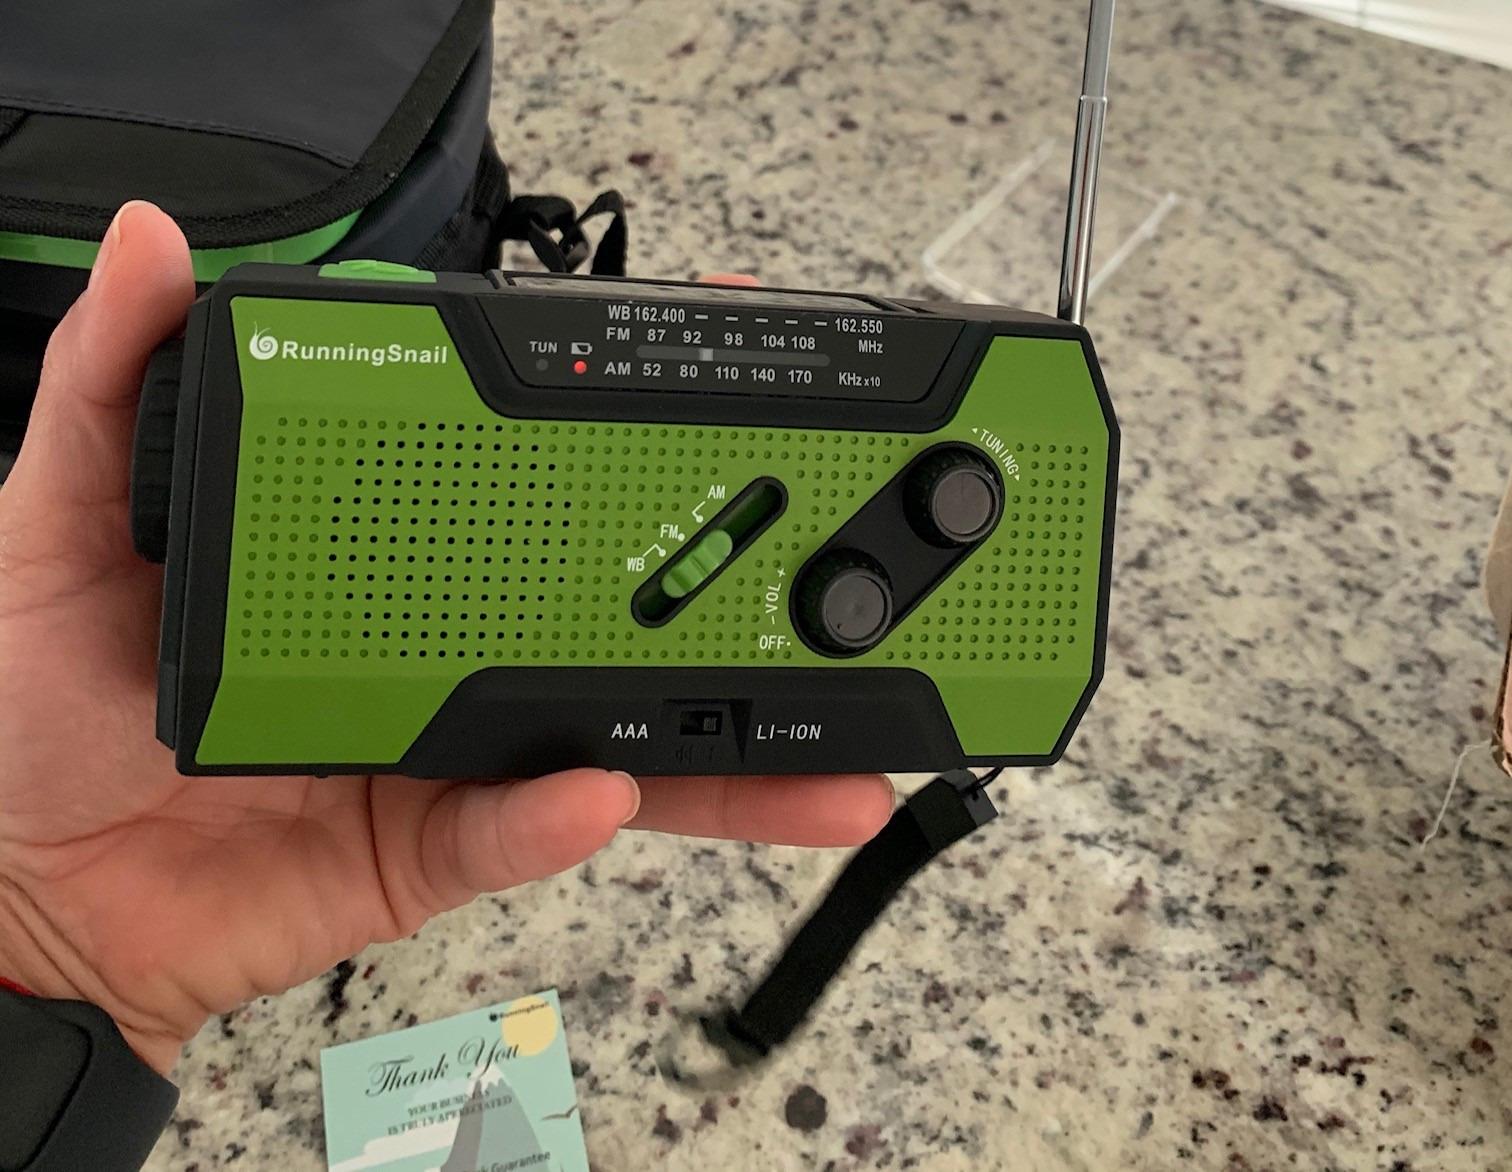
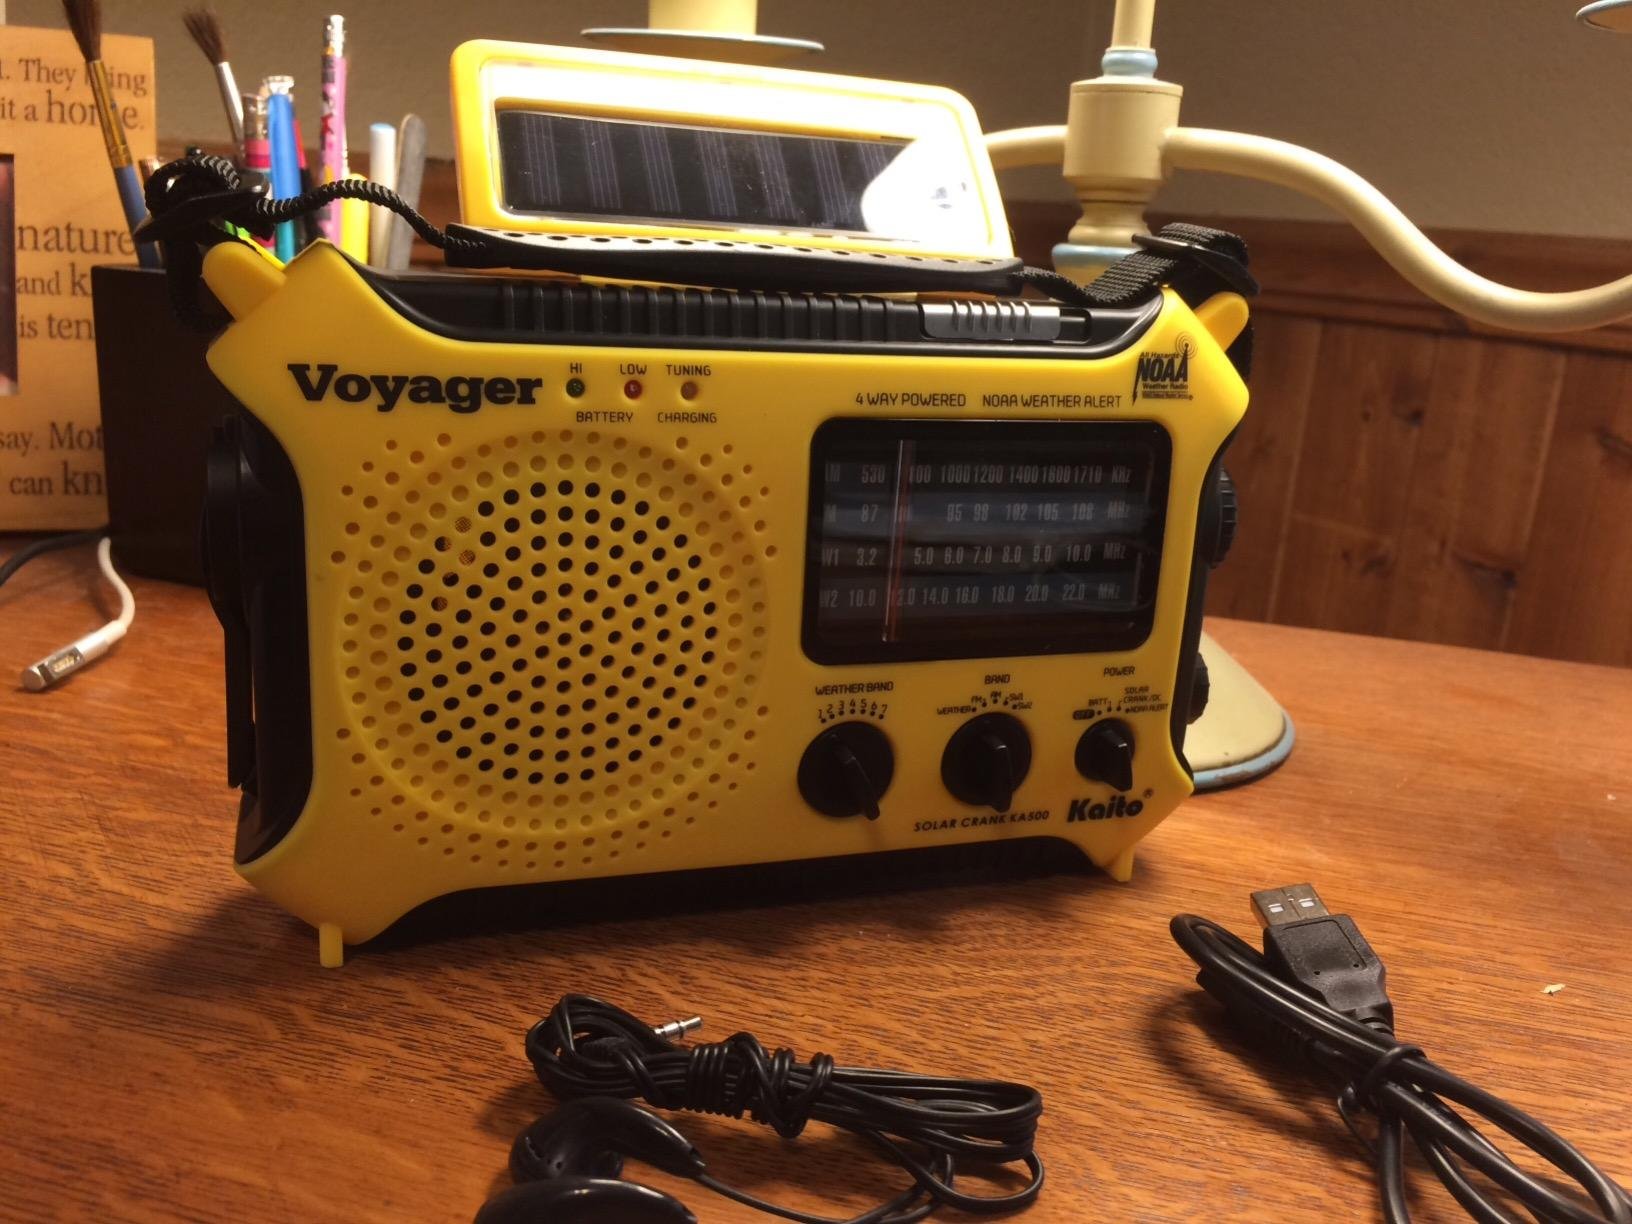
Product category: radio
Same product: no